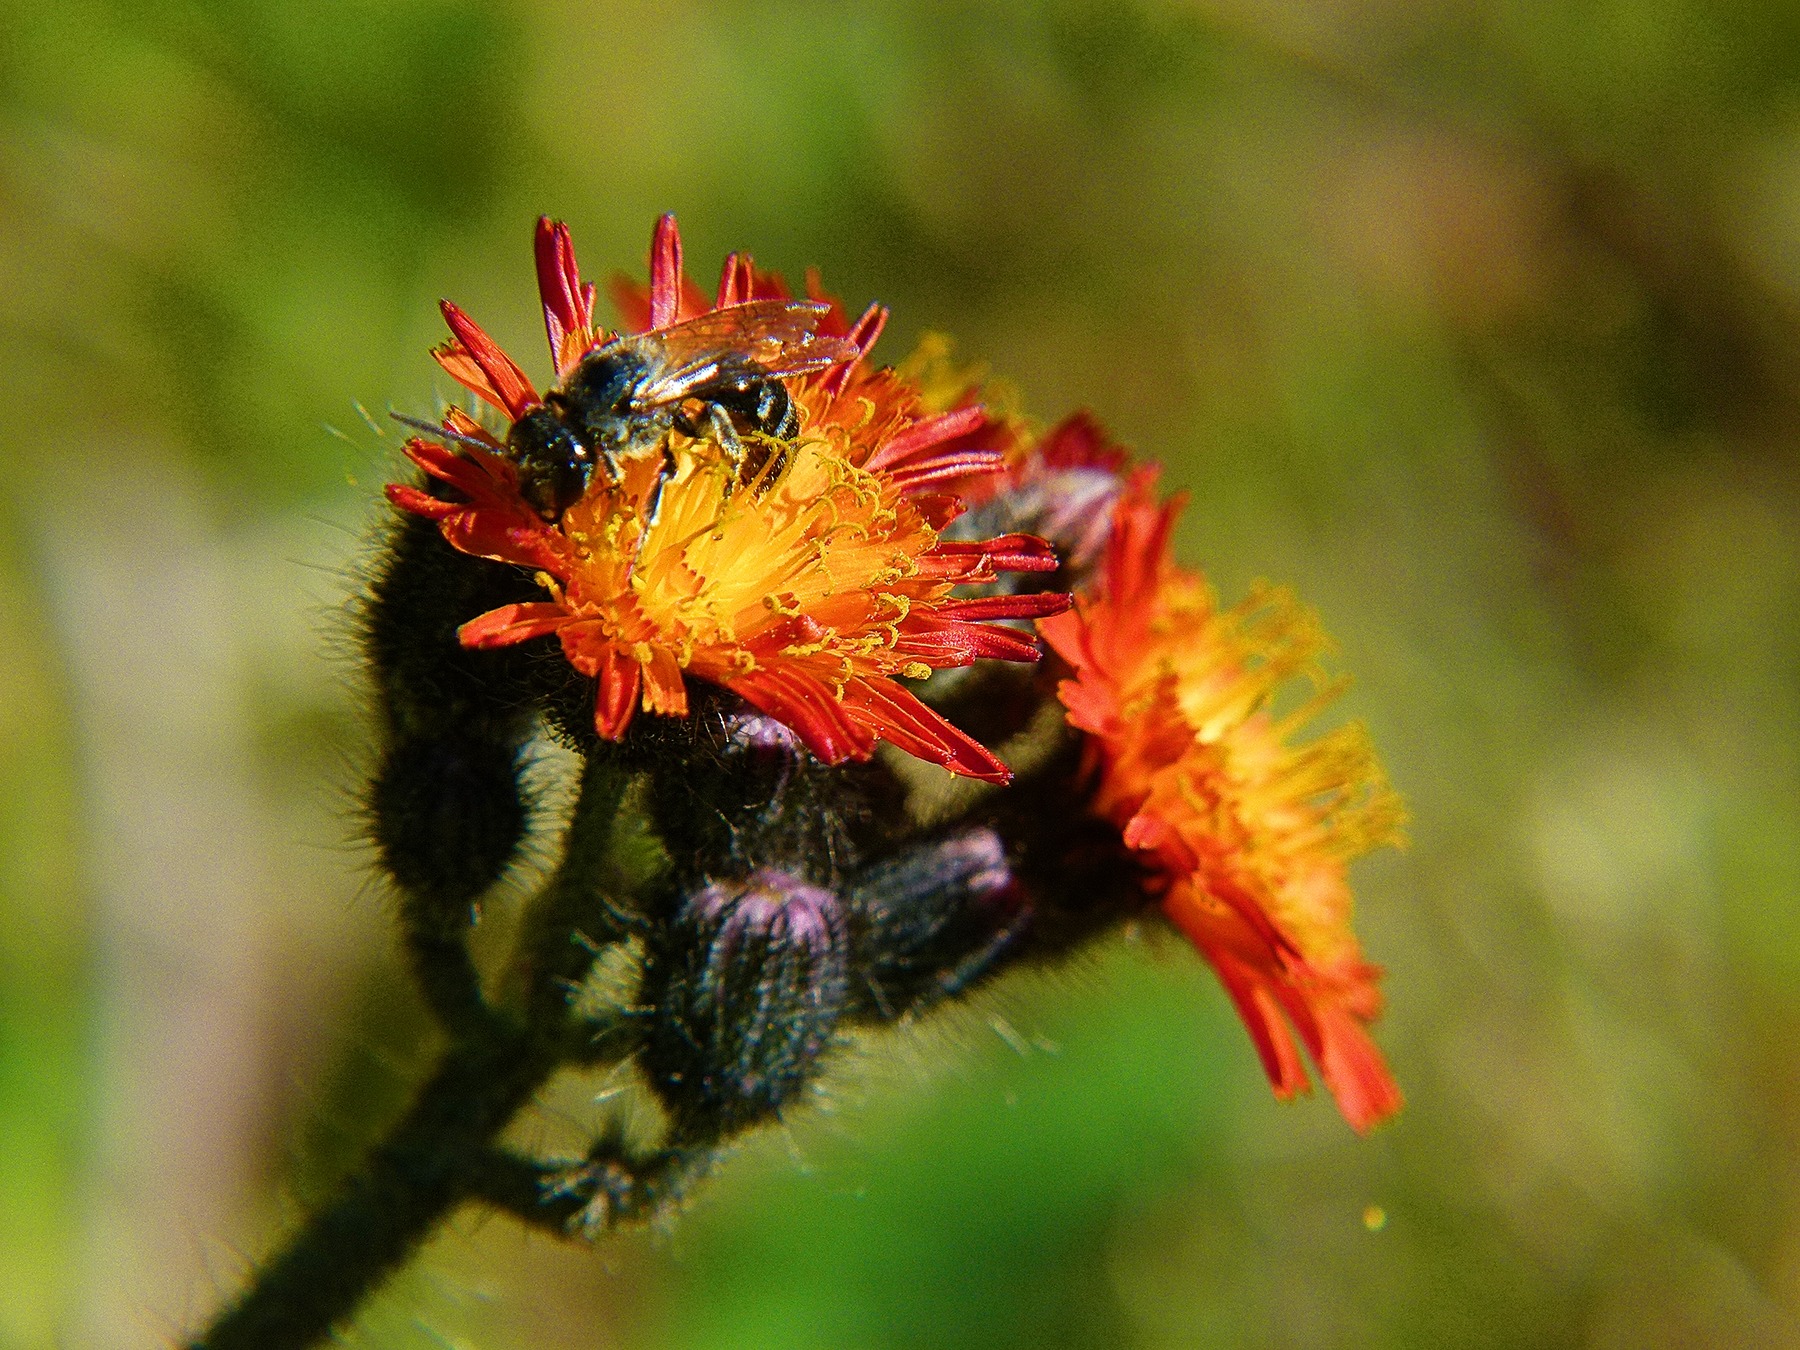
nature, plant, photography, meadow, flower, pollen, insect, macro, botany, flora, fauna, invertebrate, wildflower, close up, bee, bumblebee, nectar, macro photography, honey bee, membrane winged insect, orange hawkweed, orange red king devil